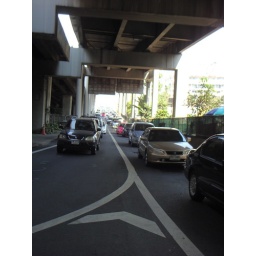
Yikes! Trying to cross the street in Bangkok!